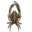
Label: cra